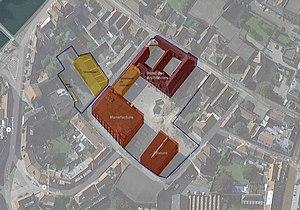
Plan de l'UCL faculté d'architecture à Tournai